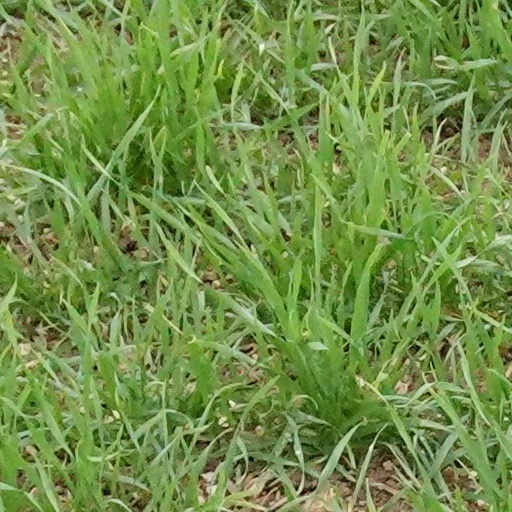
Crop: wheat